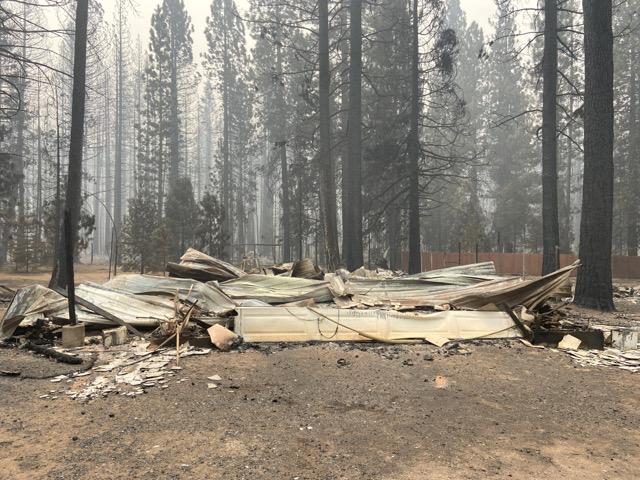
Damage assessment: destroyed